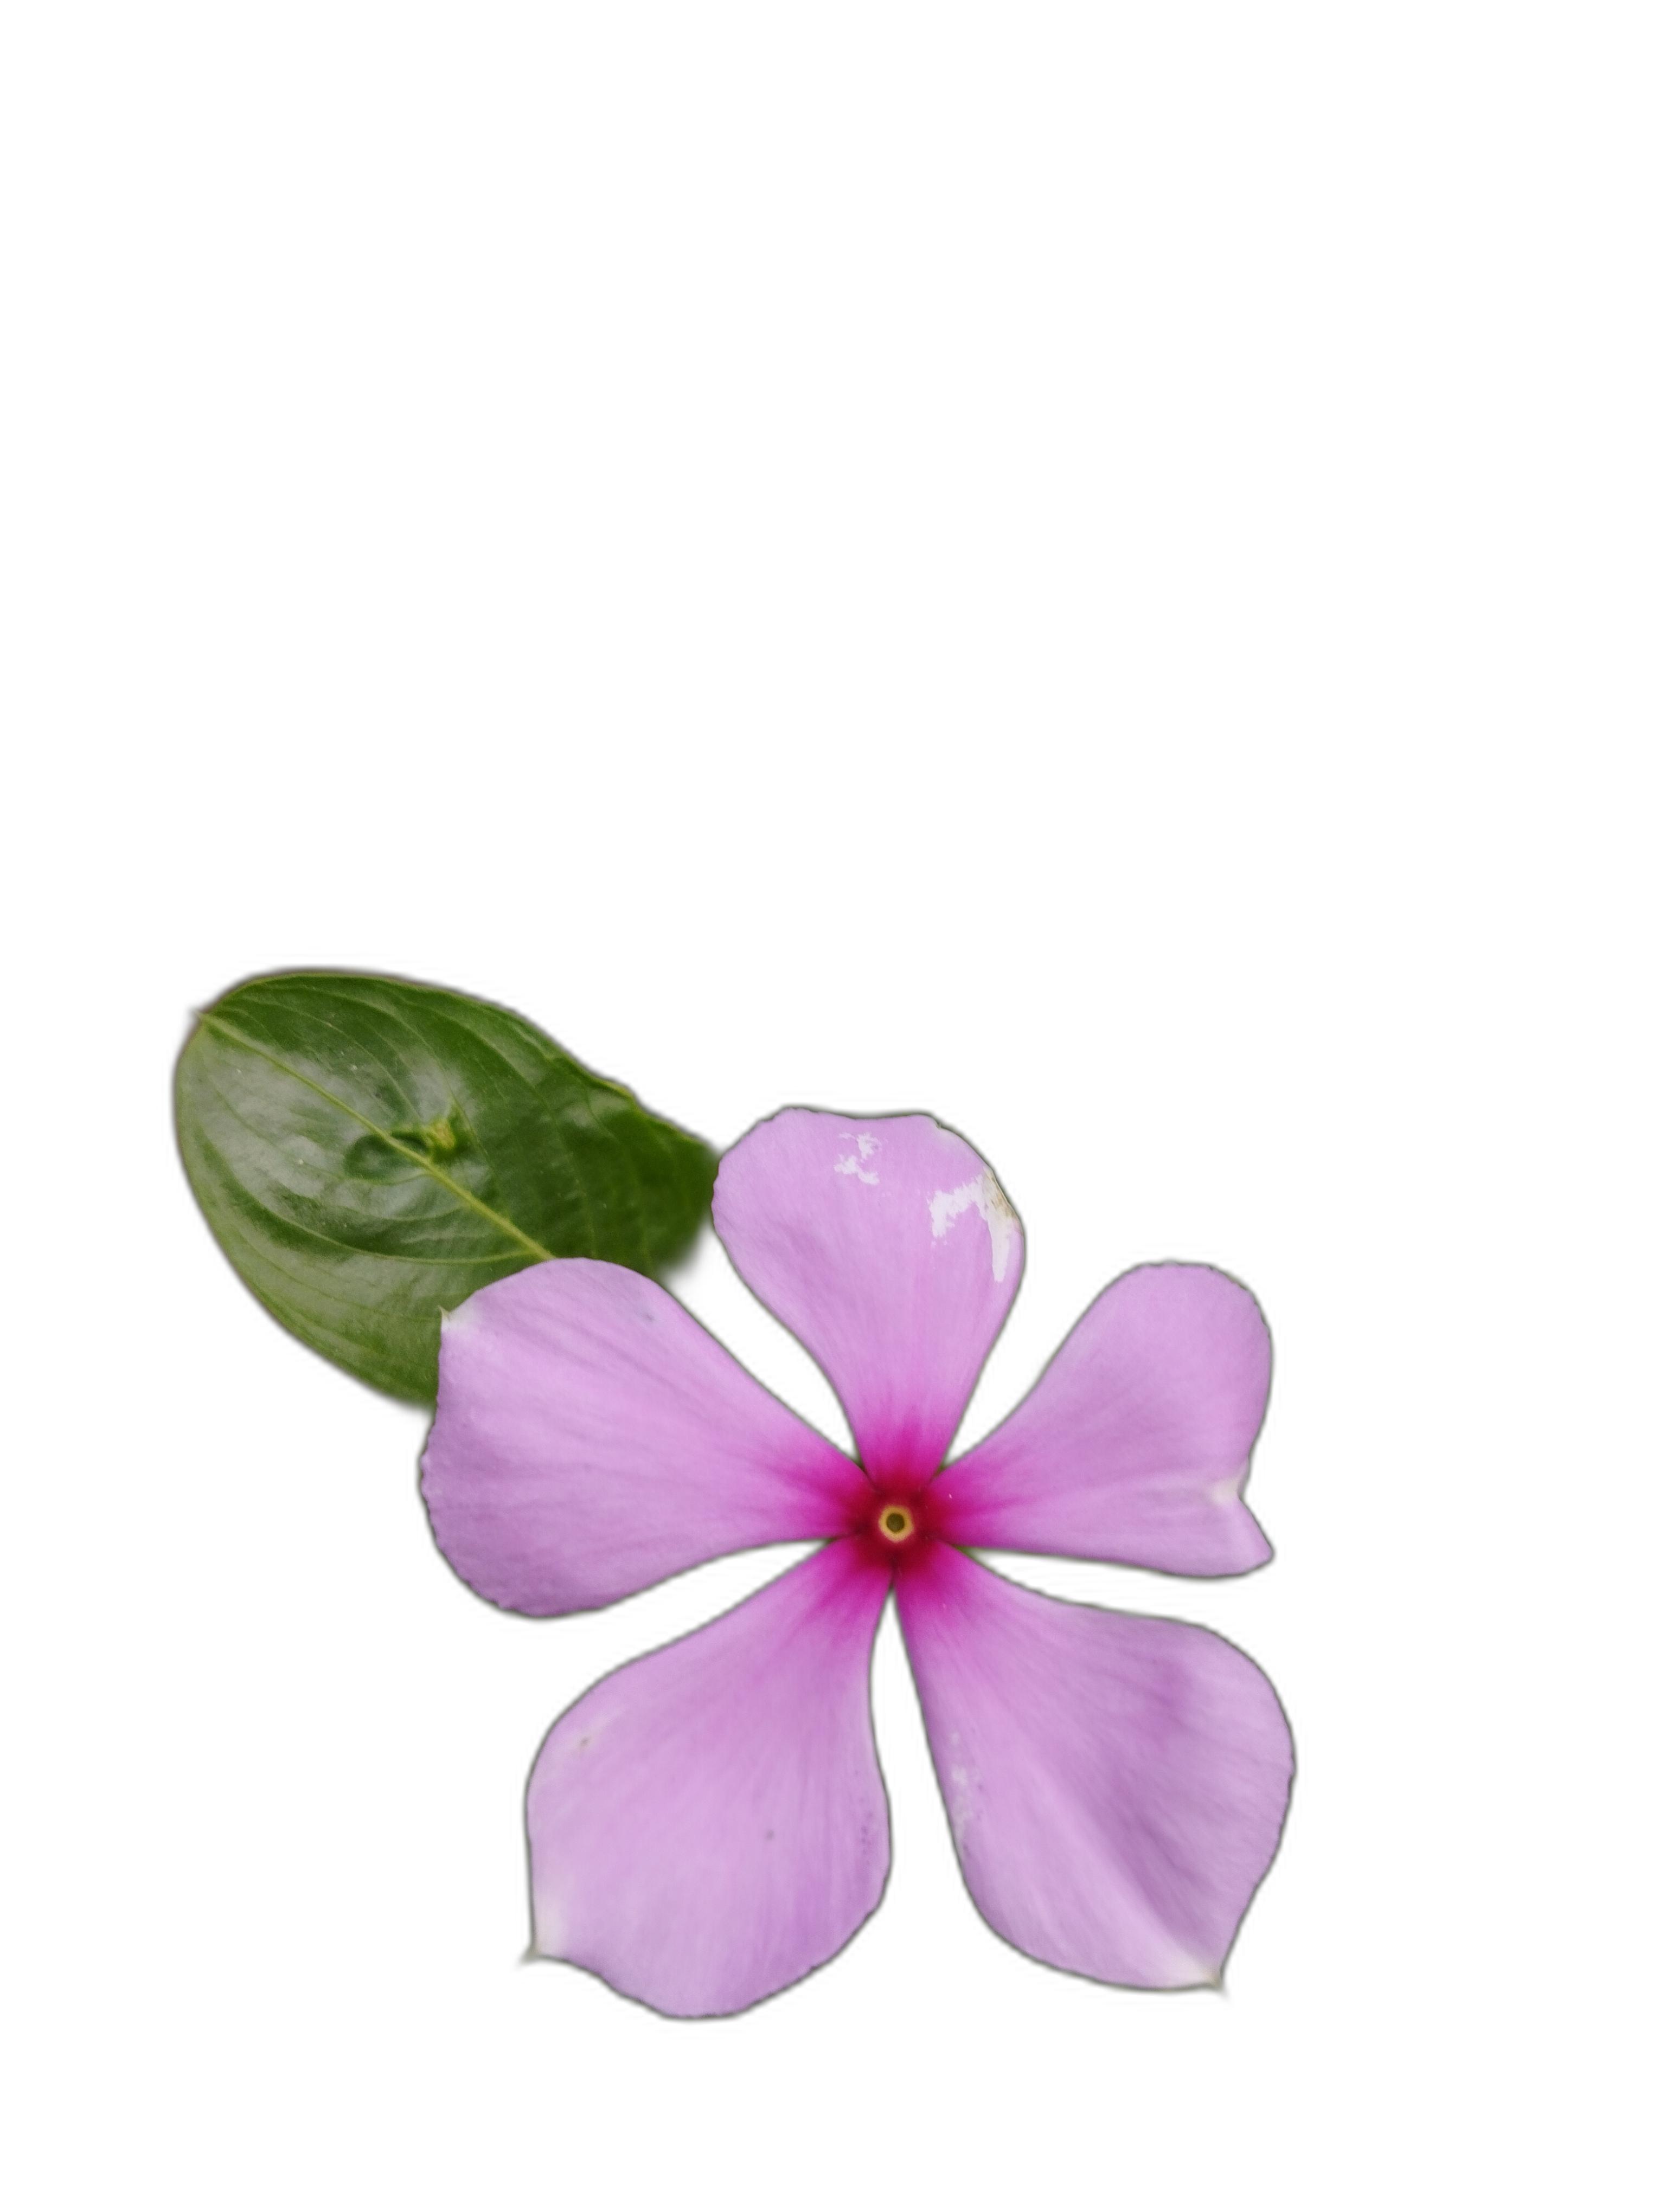
Label: Madagascar periwinkle